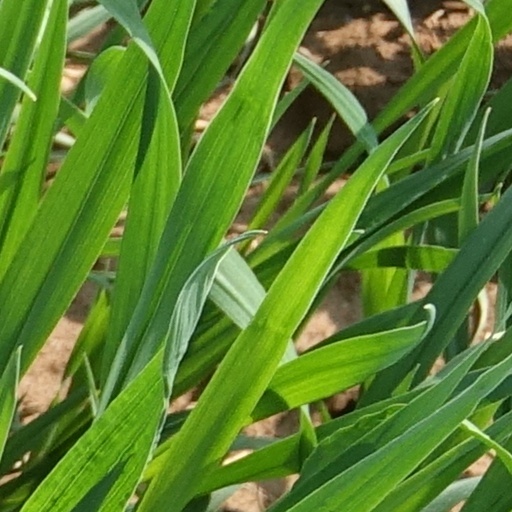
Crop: wheat